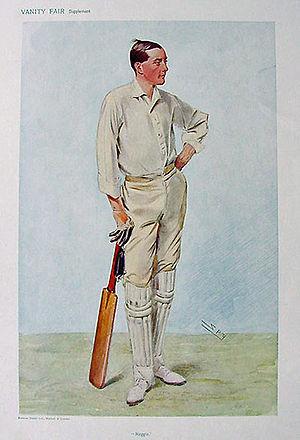
La liste des joueurs sélectionnés en équipe d'Angleterre de rugby à XV comprend 1 413 joueurs au 23 février 2020, le dernier étant Ben Earl retenu pour la première fois en équipe nationale le 8 février 2020 contre l'Écosse. Le premier Anglais sélectionné est John Bentley le dimanche 27 mars 1871 contre l'Écosse. L'ordre établi prend en compte la date de la première sélection, puis la qualité de titulaire ou remplaçant et enfin l'ordre alphabétique.